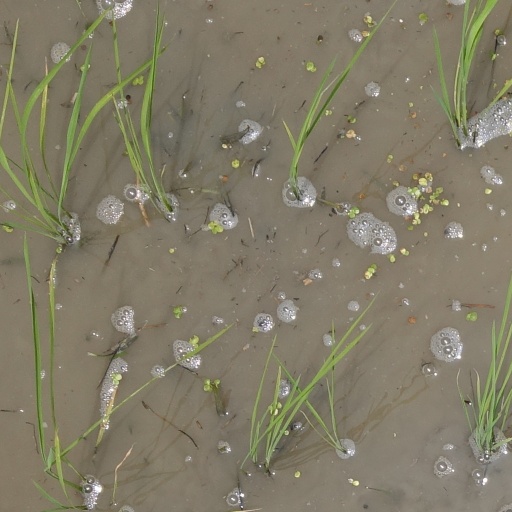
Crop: rice